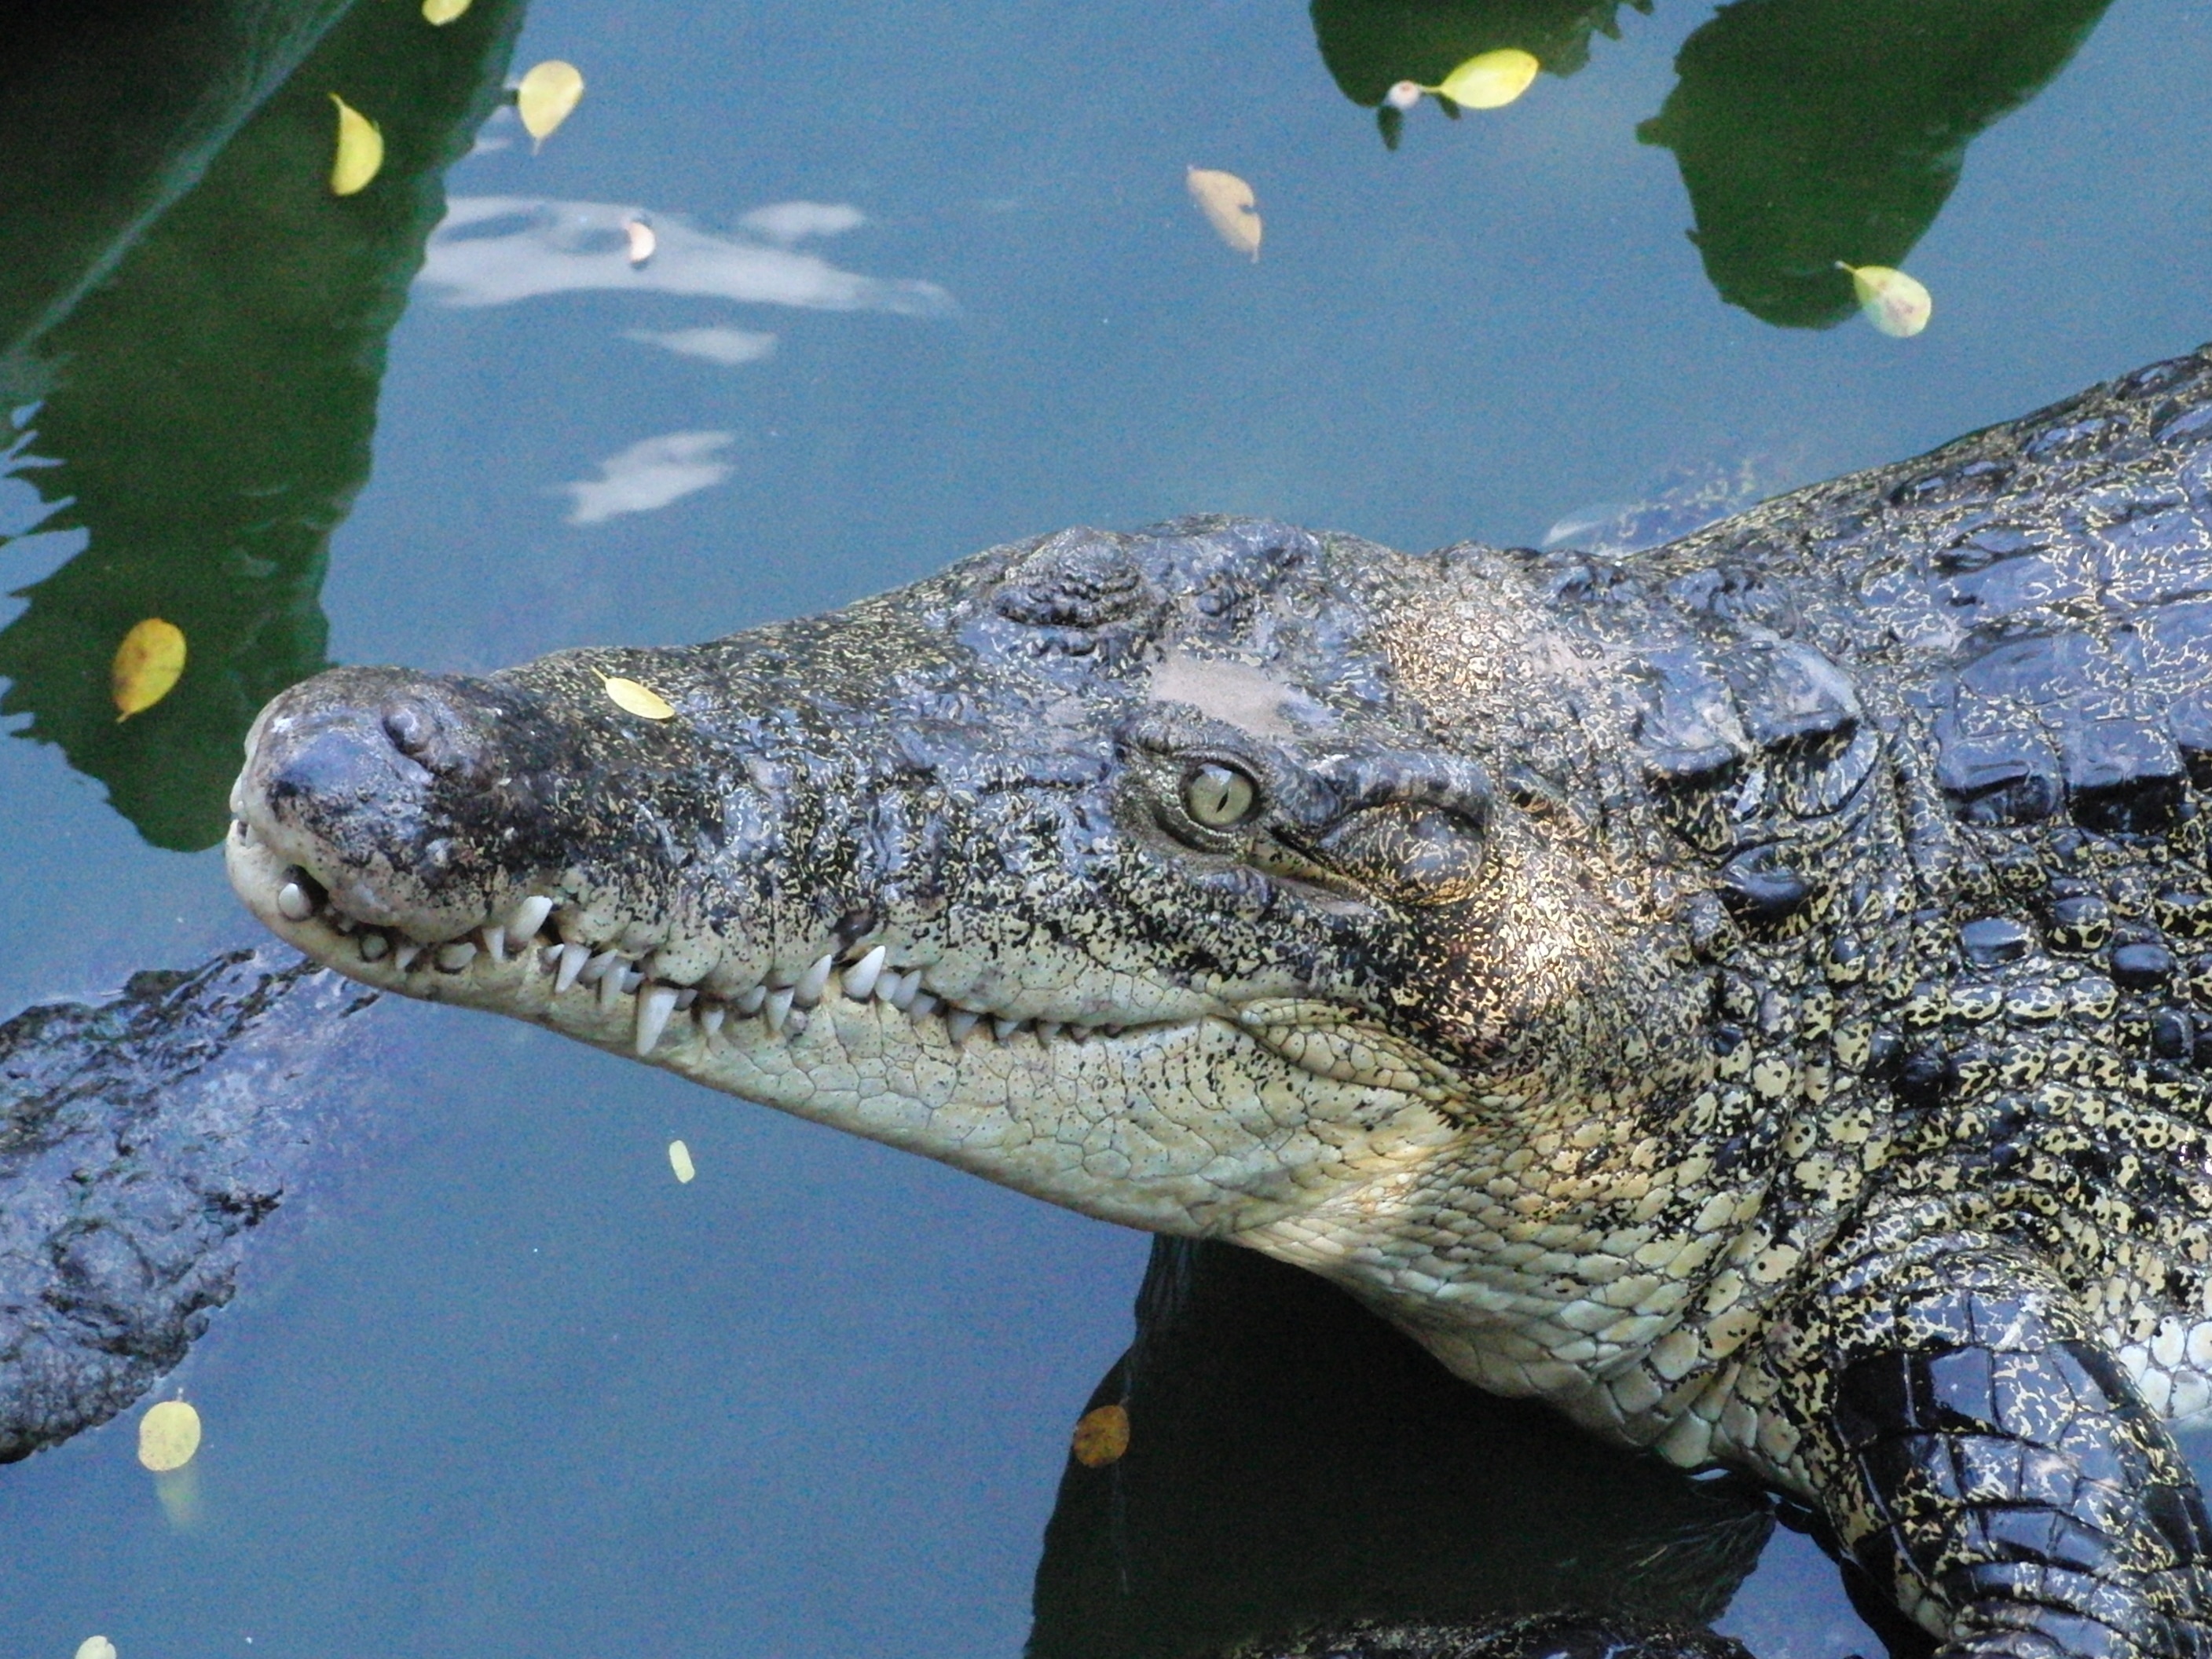
water, animal, wildlife, predator, reptile, fauna, thailand, mouth, crocodile, alligator, head, vertebrate, lies, krupnyj plan, crocodilia, crocodile farm, american alligator, gharial, marine biology, nile crocodile, crocodile snout, dangerous reptile, dangerous animal